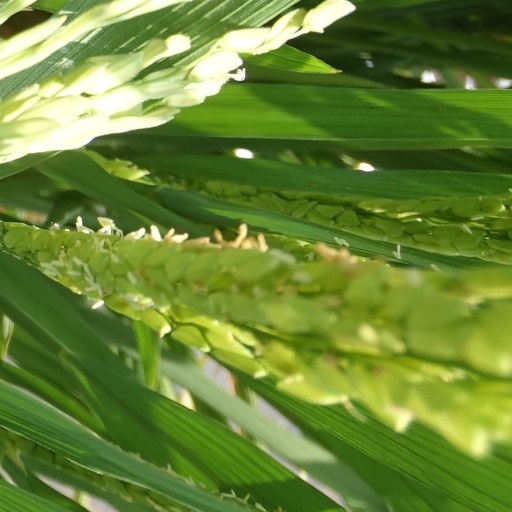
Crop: rice